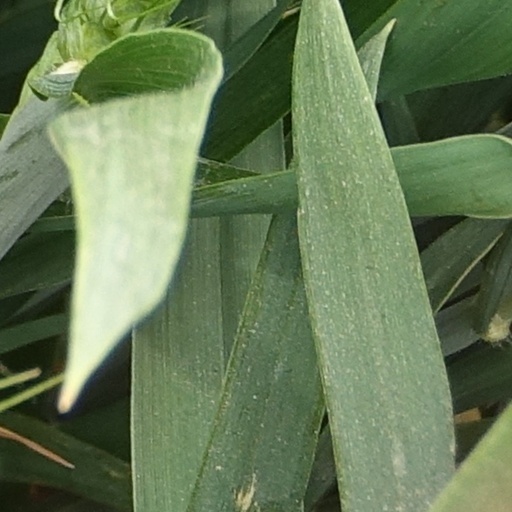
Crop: wheat